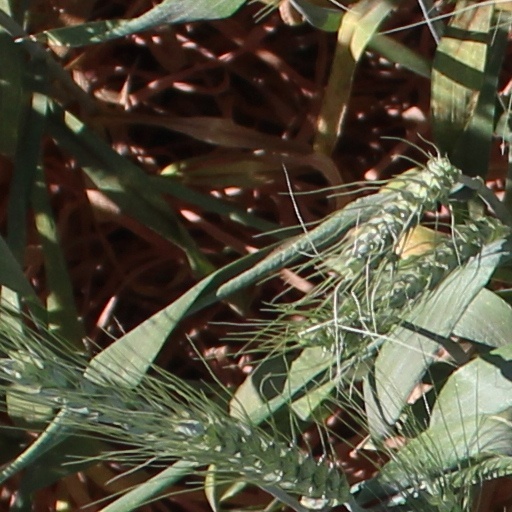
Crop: wheat